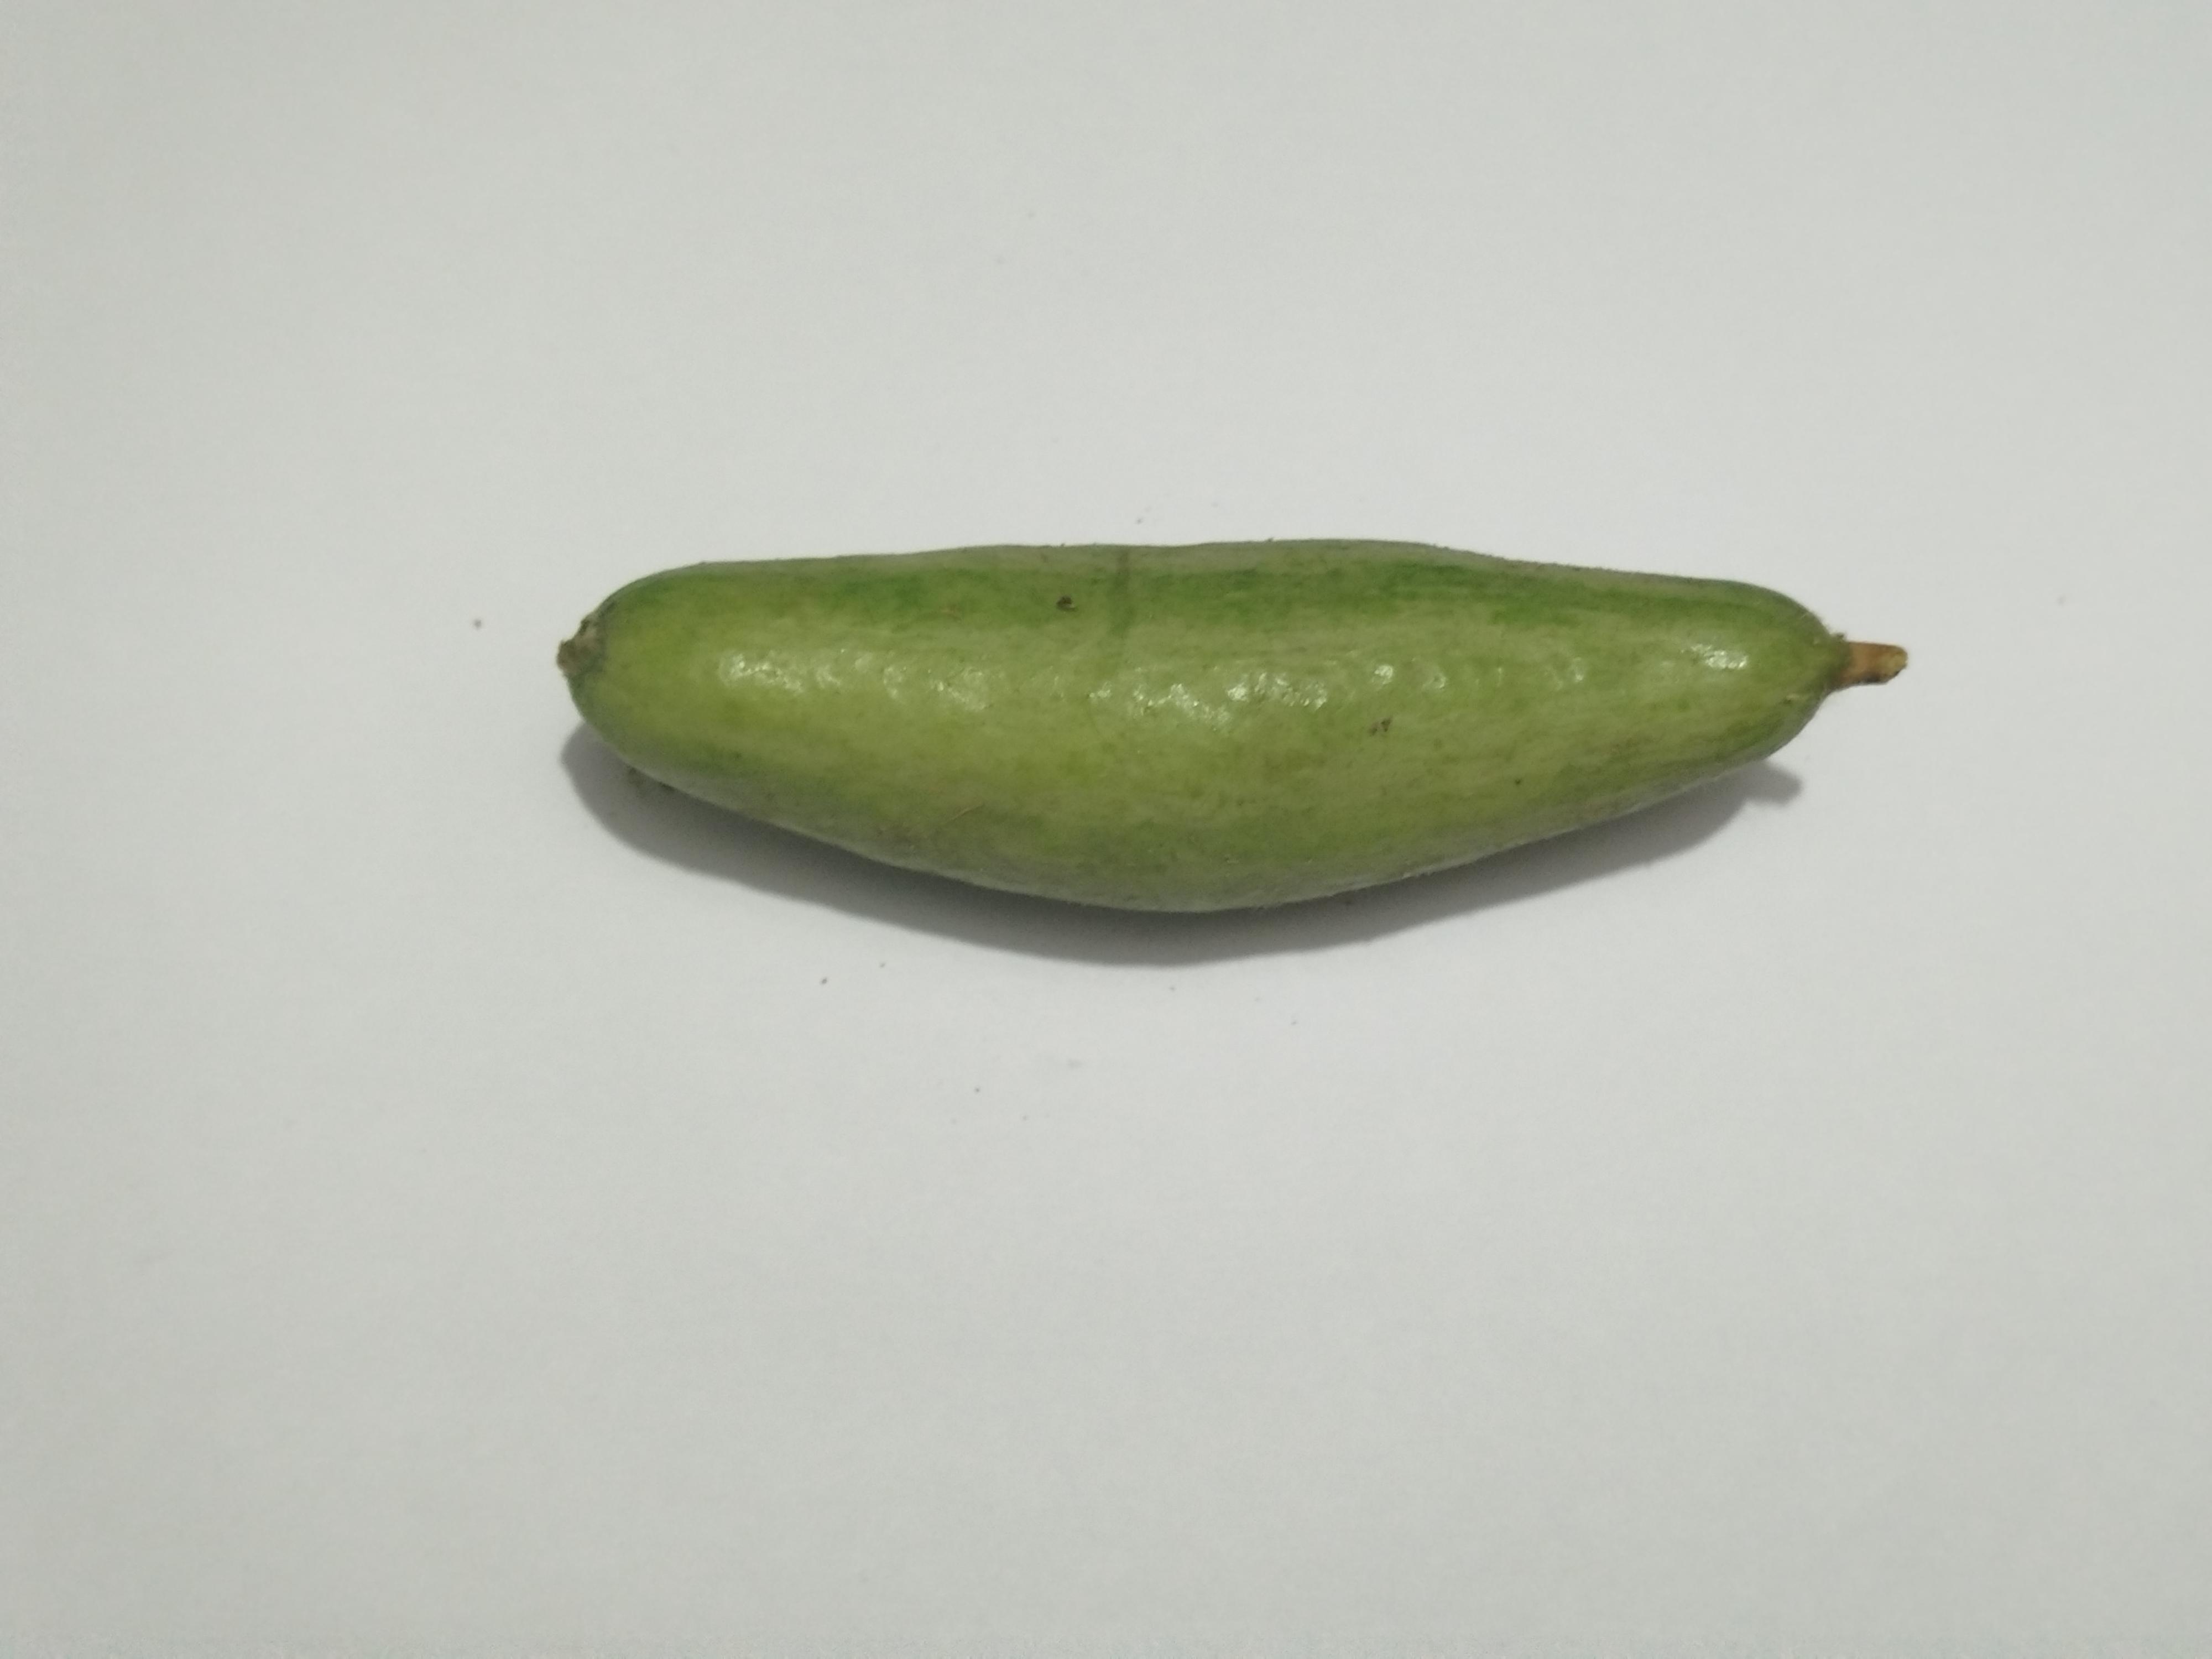
Label: Pointed gourd